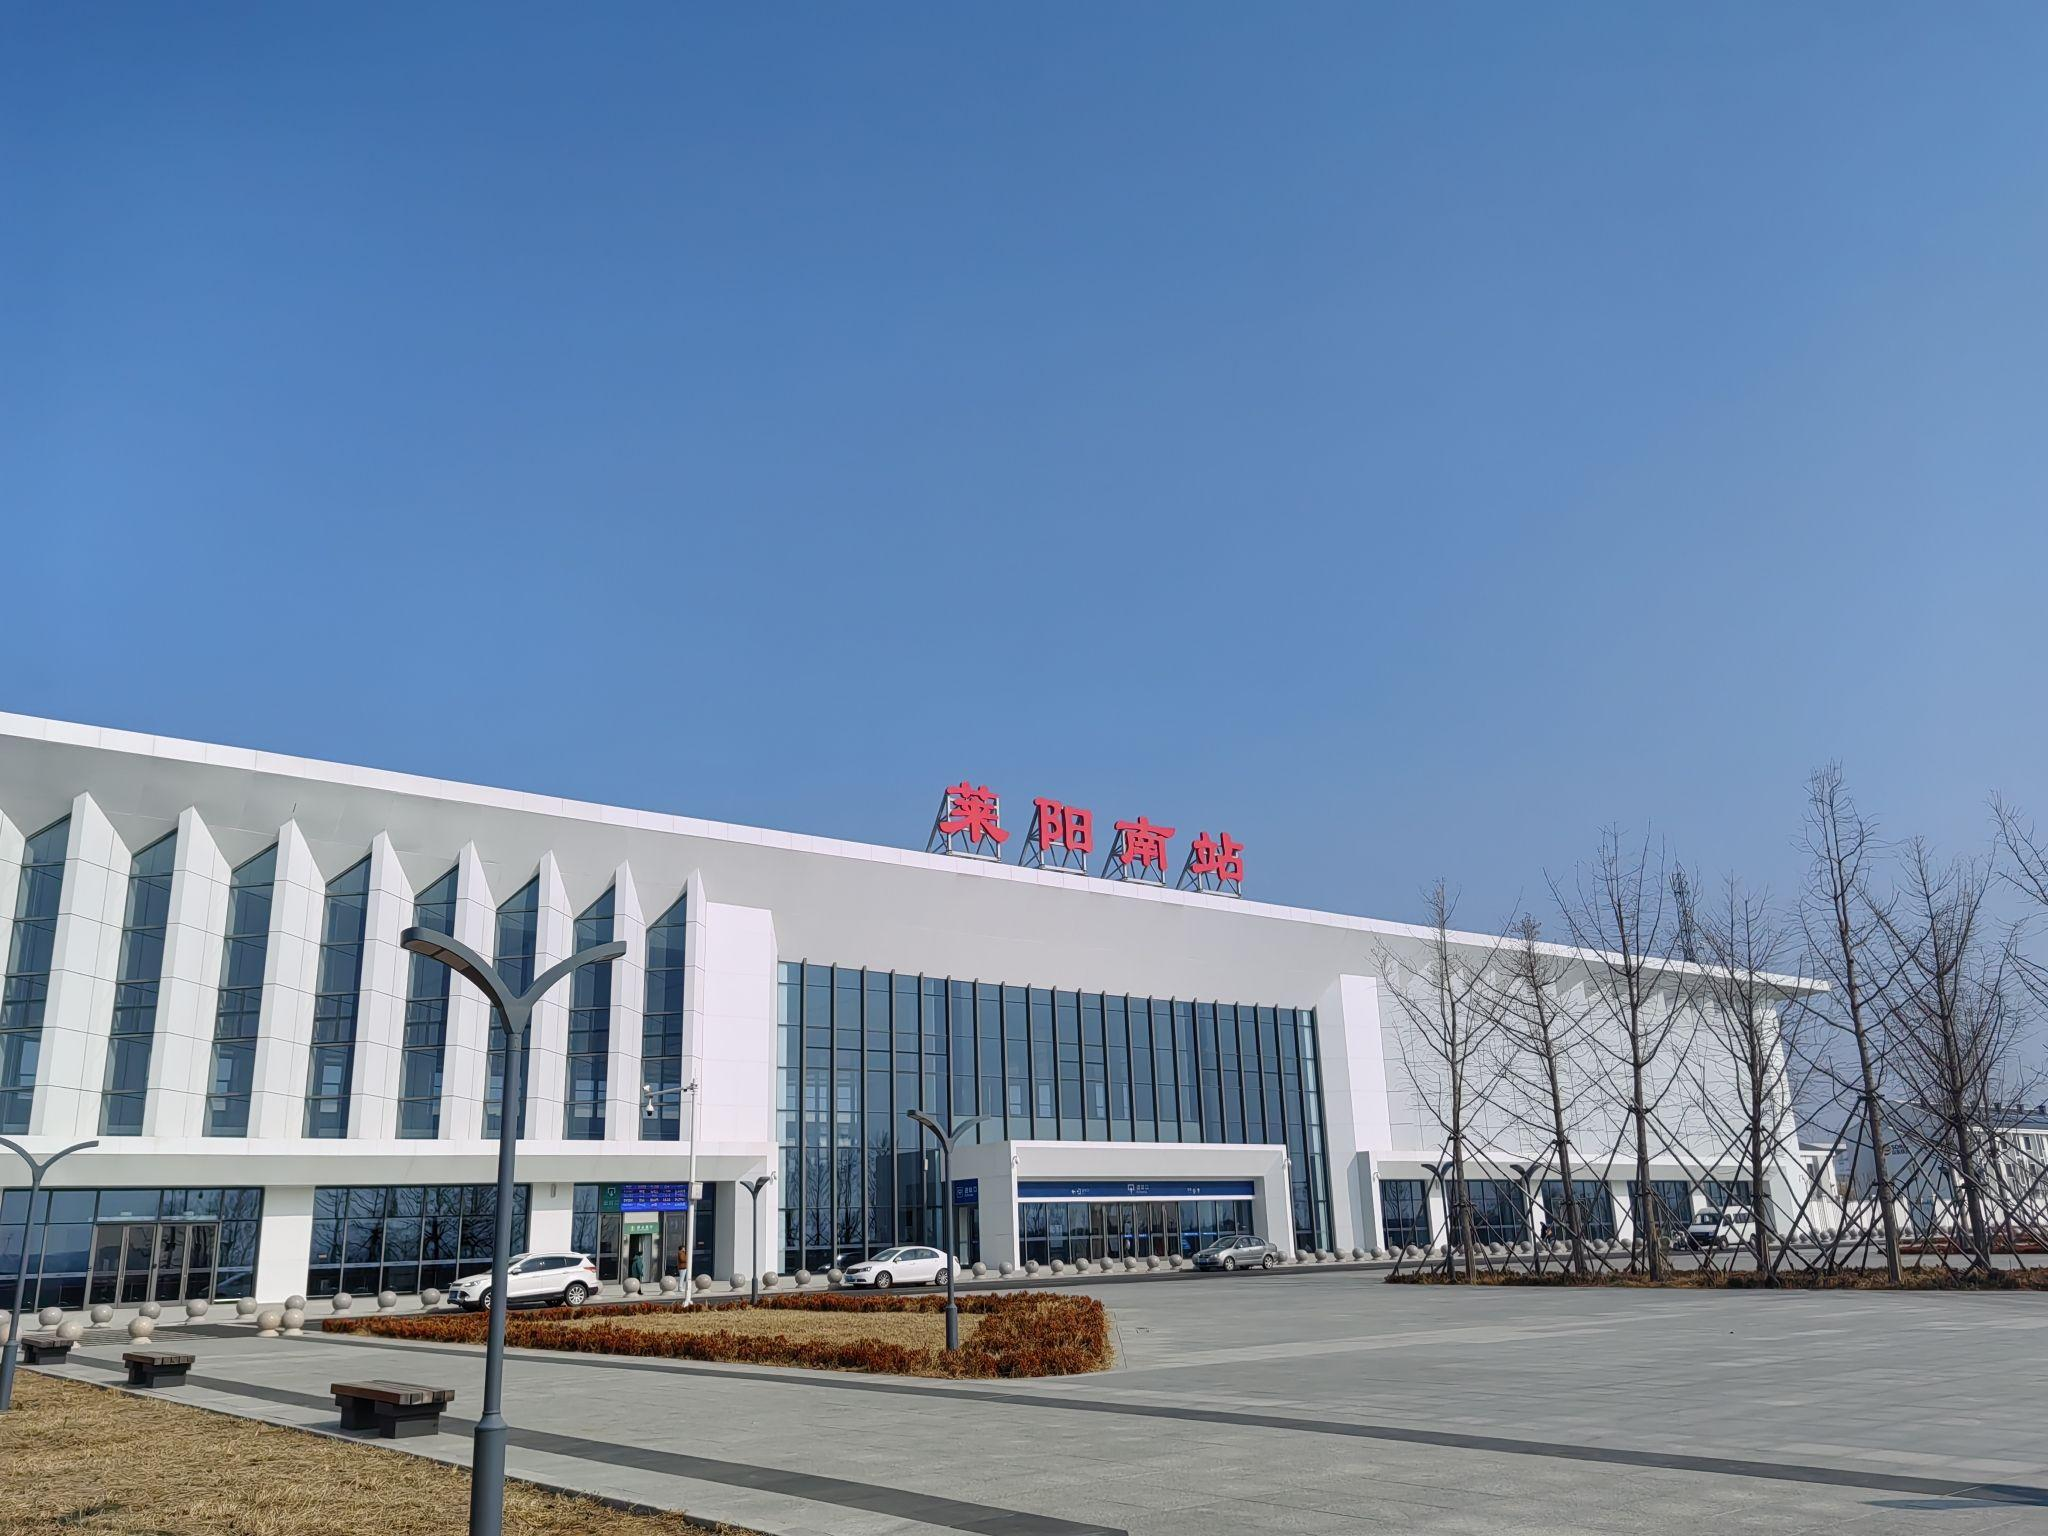
地标名称：莱阳南站
所在城市：烟台市·莱阳市